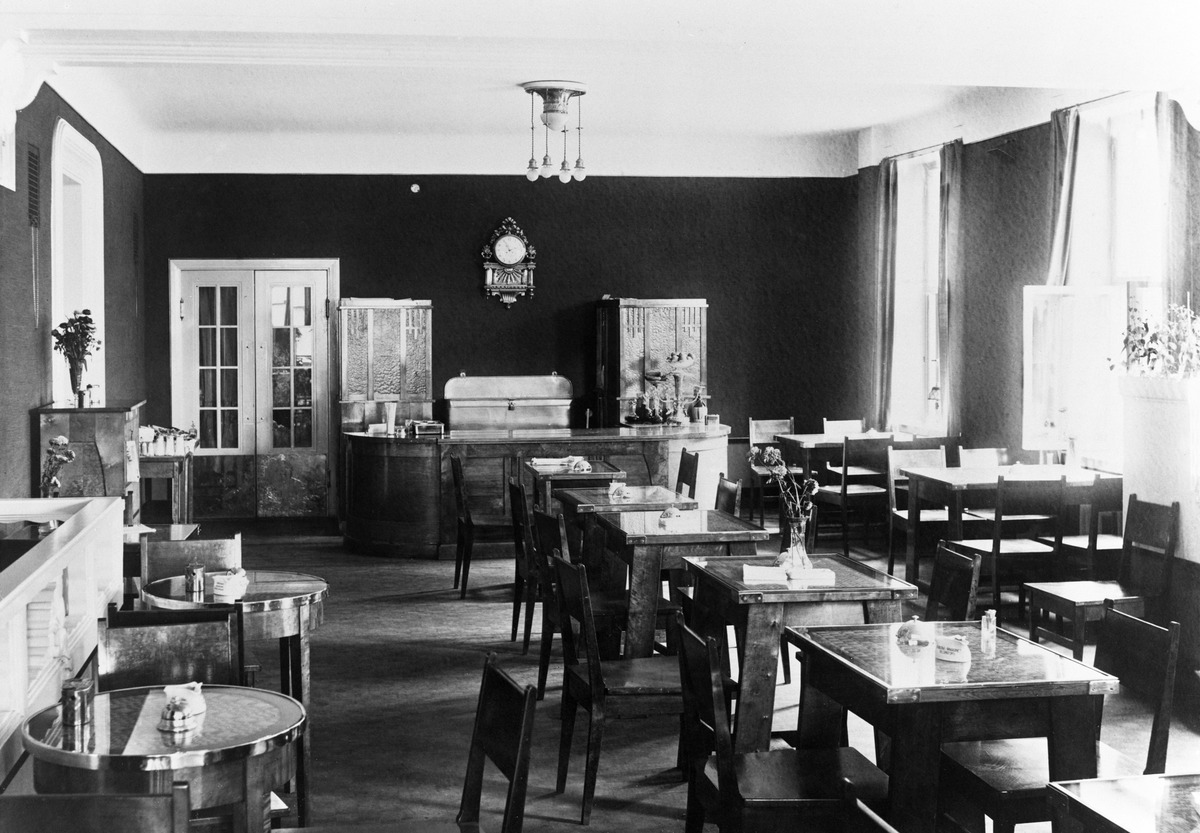
Ravintola Gradinin
sisällön kuvaus: Ravintola Gradinin. Bulevardi 2. mustavalkoinen
Kuvaaja: Art Studio, valokuvaaja
Ajankohta: kuvausaika 1915 n
Paikka: Suomi, Uusimaa, Helsinki, Kamppi Helsinki, Bulevardi 4-2
Aiheet: Ravintola Gradin, ravintolat, kalusteet